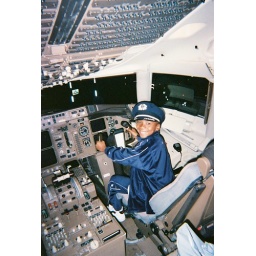
The pilot let my son get in the driver seat after our flight